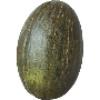
Label: Melon Piel de Sapo 1